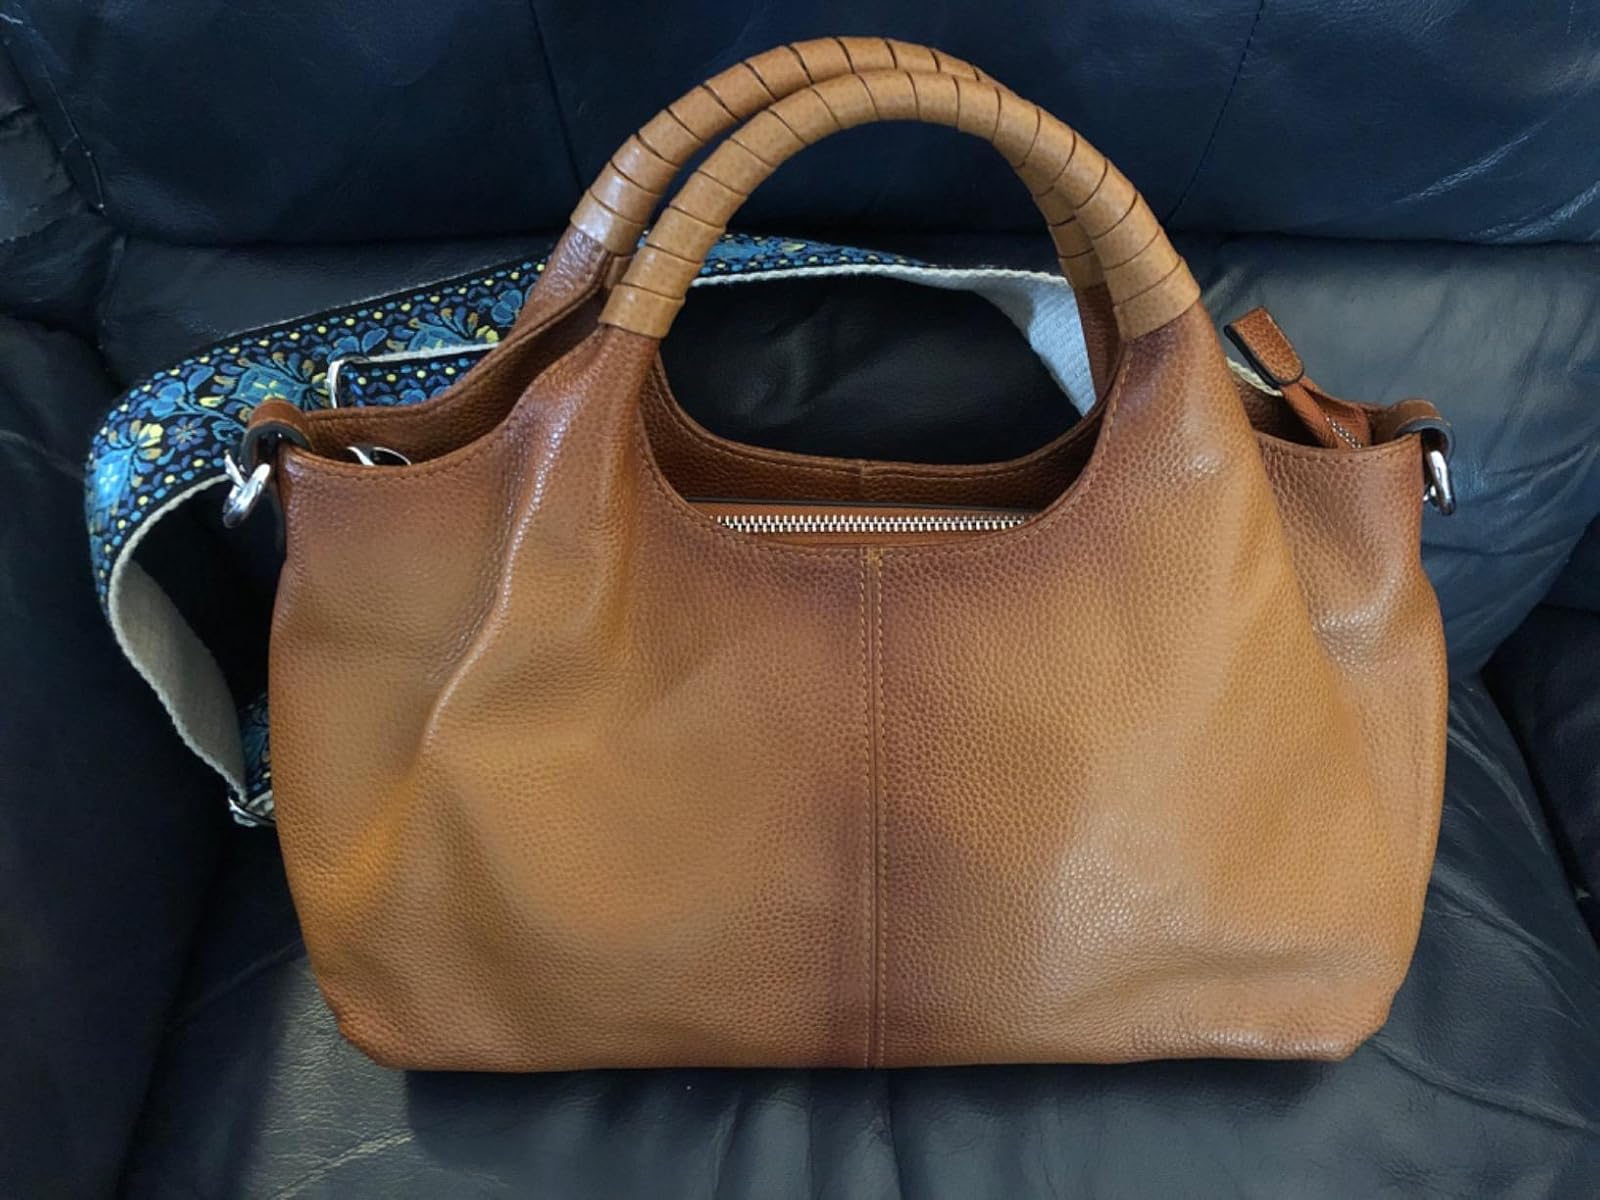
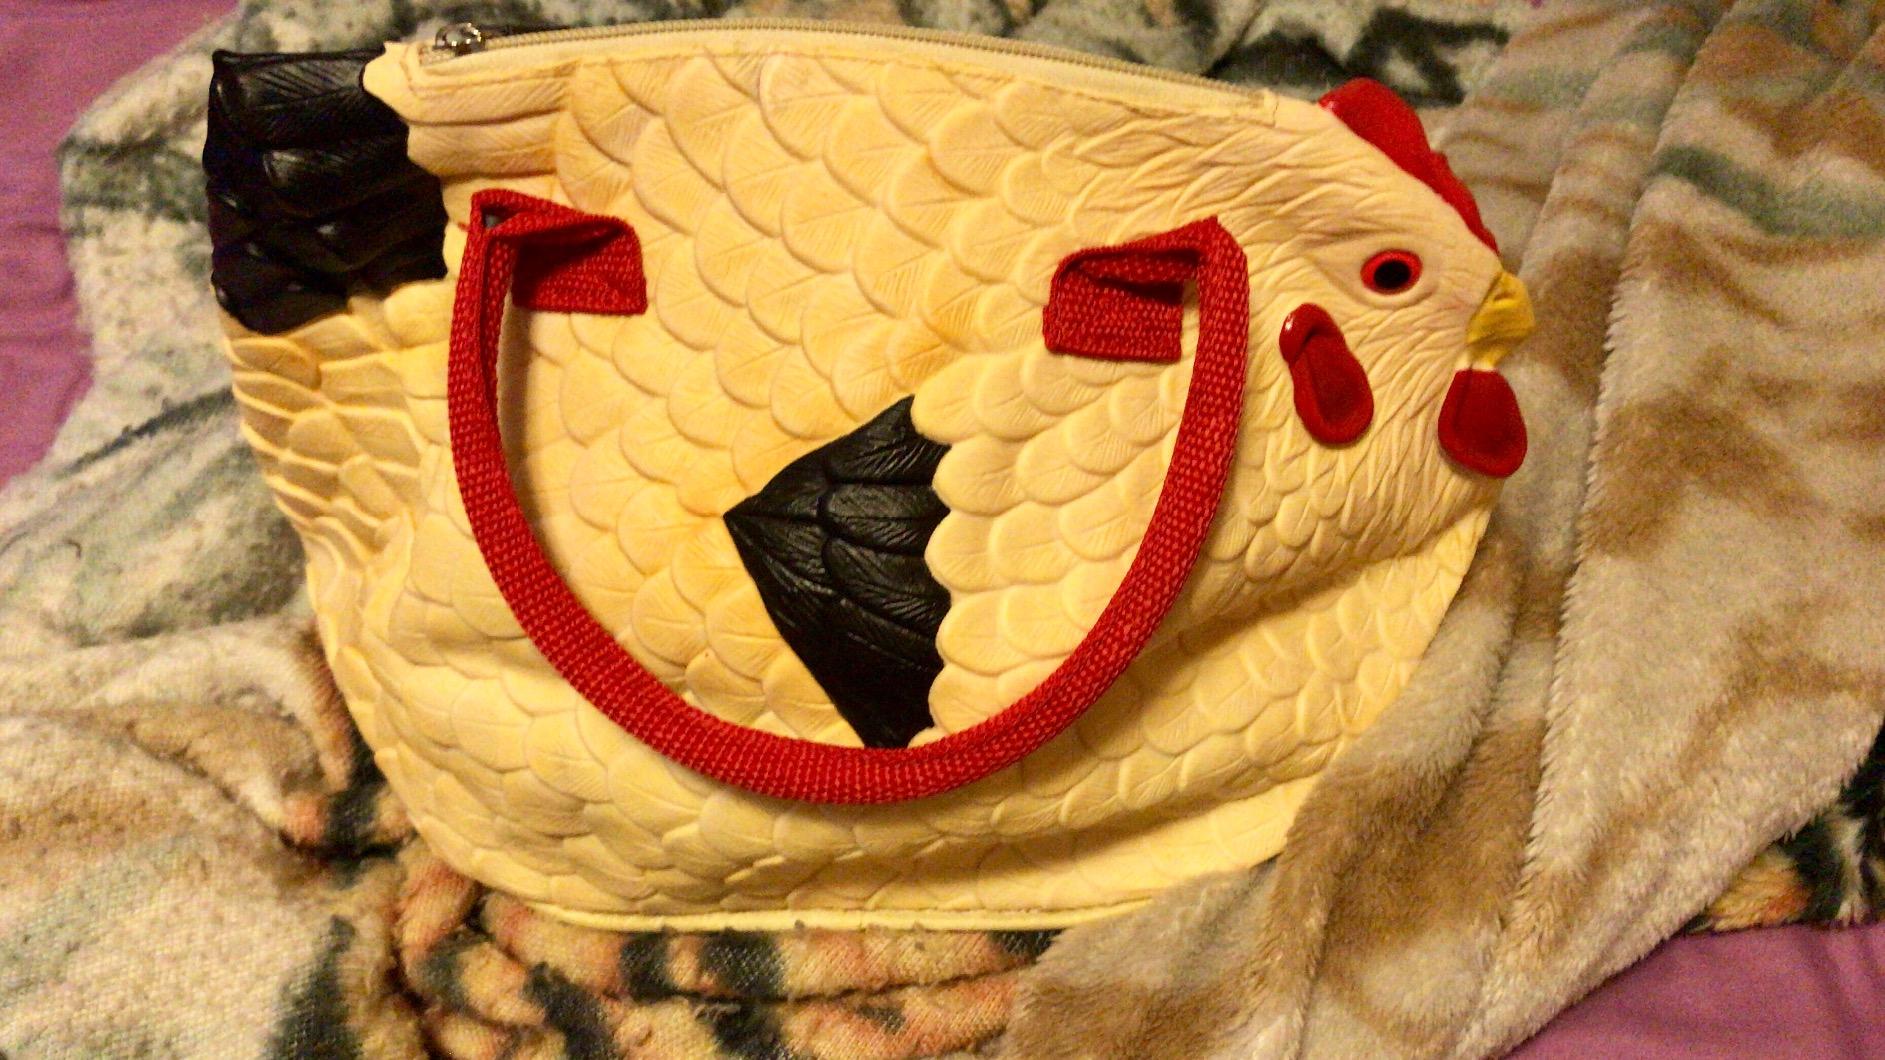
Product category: accessories_handbag
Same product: no